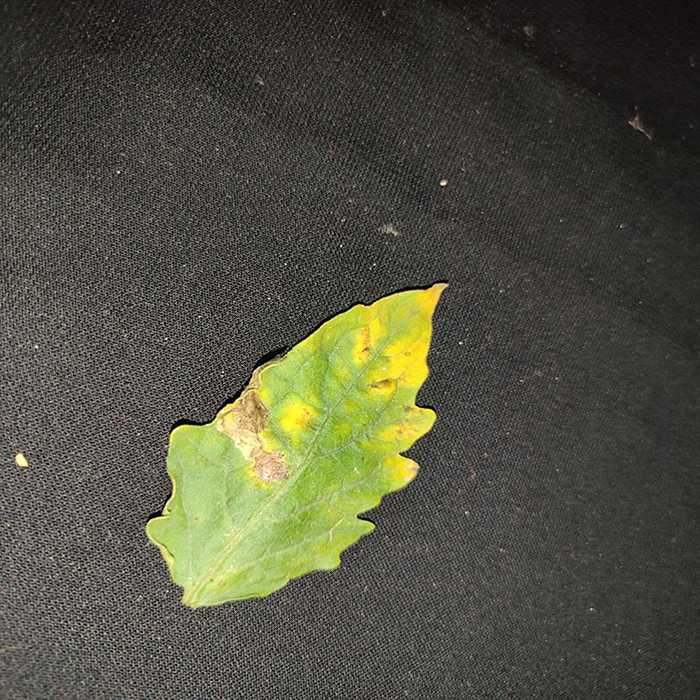
Plant: Tomato
Label: Tomato Bacterial spot